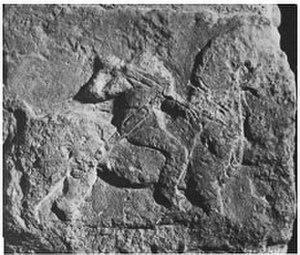
Pilier aux cavaliers trouvé dans l'oppidum d'Entremont en 1817
La Gaule, était une région de l'Europe de l'Ouest peuplée principalement par les celtes, les belges, les aquitains, les ligures et les ibères comprenant la France, le Luxembourg, la Belgique, la majeure partie de la Suisse, le nord de l'Italie, ainsi que des régions des Pays-Bas et d'Allemagne : la rive ouest du Rhin. Elle couvrait une superficie de 494 000 km². Archéologiquement, les Gaulois étaient porteurs des cultures de Hallstatt et de la Tène, qui s'étendaient à travers toute la Gaule, ainsi qu'à l'est de la Raetia, Noricum, Pannonia et le sud-ouest de la Germanie du Vᵉ siècle av. J.-C. au Iᵉʳ siècle av. J.-C. La Gaule tomba sous domination romaine au cours d'une période allant du IIᵉ siècle av. J.-C. au Iᵉʳ siècle av. J.-C. : la Gallia Cisalpina fut conquise en -203 et la Gallia Narbonensis en -123. La Gaule fut envahie après -120 par les Cimbres et les Teutons, qui furent à leur tour vaincus par les Romains en -103. Jules César conquit finalement les parties restantes de la Gaule dans ses campagnes de -58 à -51. Quant à l'Aquitaine césarienne, elle se différencie du reste de la Gaule par son assise linguistique basque-aquitaine.